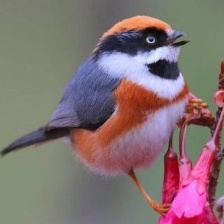
Species: BLACK THROATED BUSHTIT
Scientific name: AEGITHALOS CONCINNUS